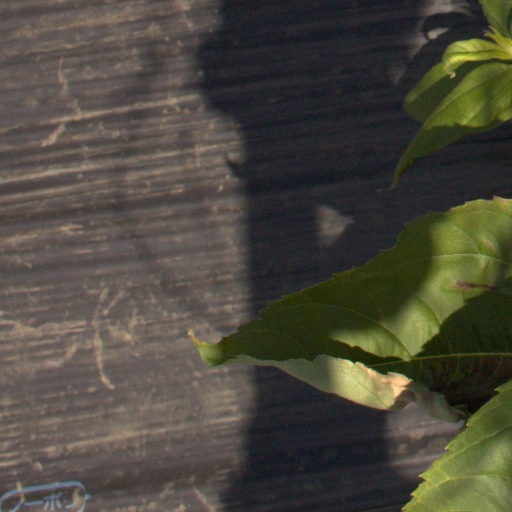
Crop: Jerusalem artichoke